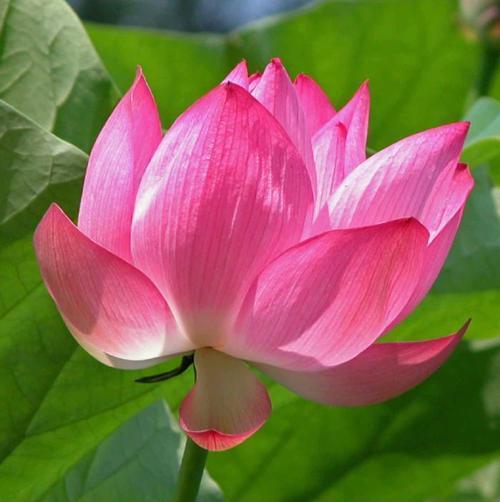
Label: lotus